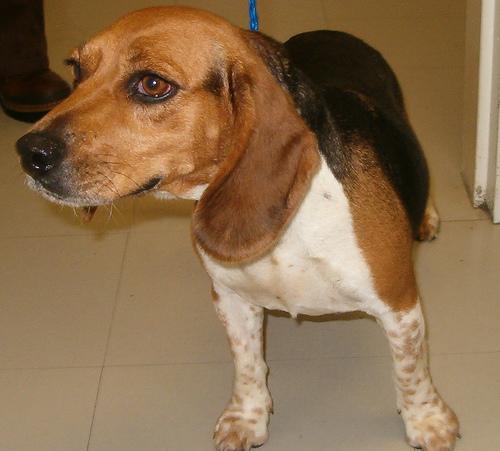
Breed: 276-n000113-beagle